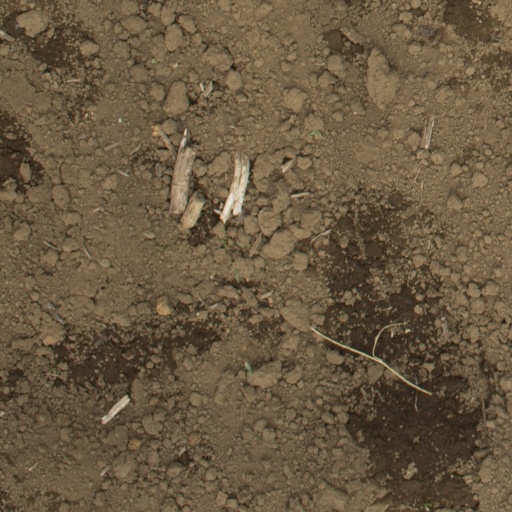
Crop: Jerusalem artichoke